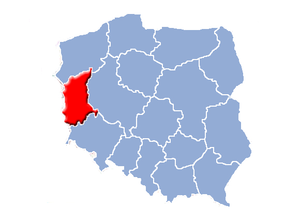
Województwo lubuskie
Voivodskabet lubusz' beliggenhed i Polen
Województwo lubuskie er en administrativ del i det vestligelige Polen, et af de 16 voivodskaber, der blev skabt, efter den administrative reform i 1999. Voivodskabets hovedstad er Gorzów Wielkopolski. Voivodskabet Lubusz har et areal på 13.985 km² og 1.008.424 indbyggere, befolkningstætheden er på 72,1 personer pr km².